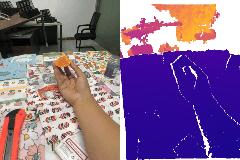
Label: orange